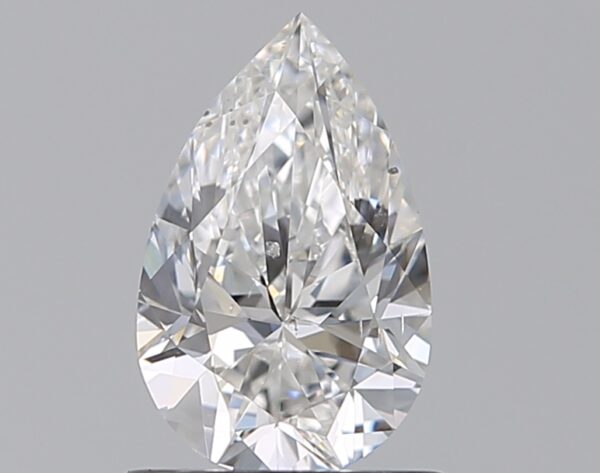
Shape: pear
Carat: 0.75
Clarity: SI1
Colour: E
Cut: EX
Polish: EX
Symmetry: VG
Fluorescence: N
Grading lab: GIA
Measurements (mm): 7.9 x 4.95 x 3.16